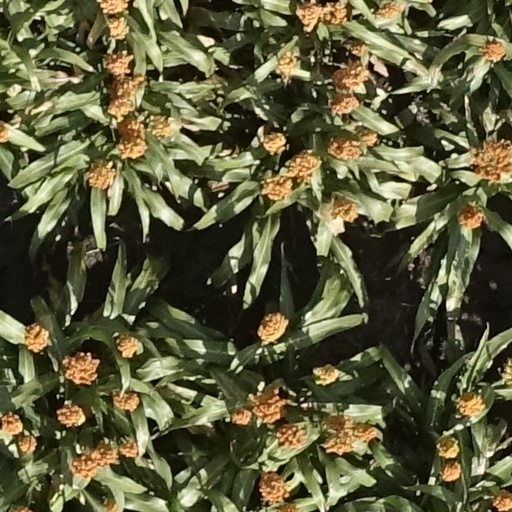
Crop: sorghum